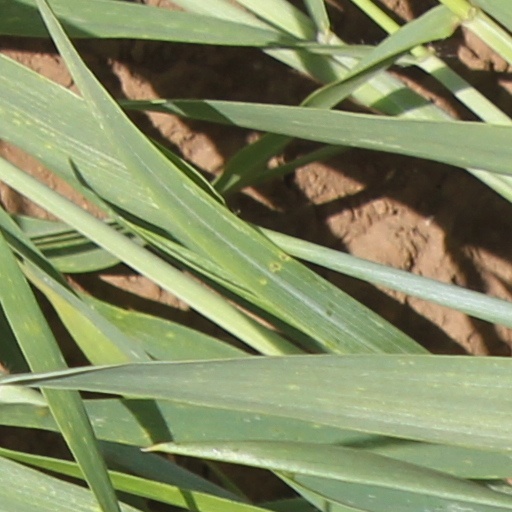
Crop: wheat